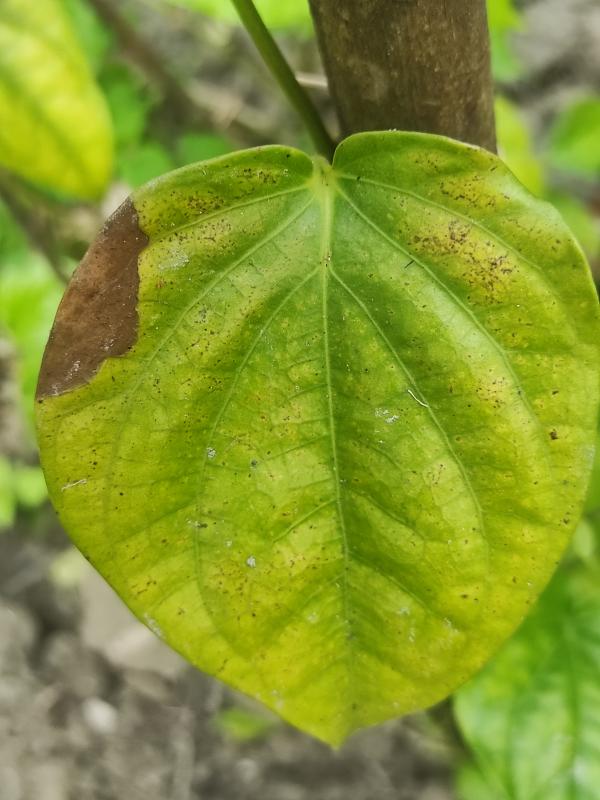
Label: Fungal_Brown_Spot_Disease